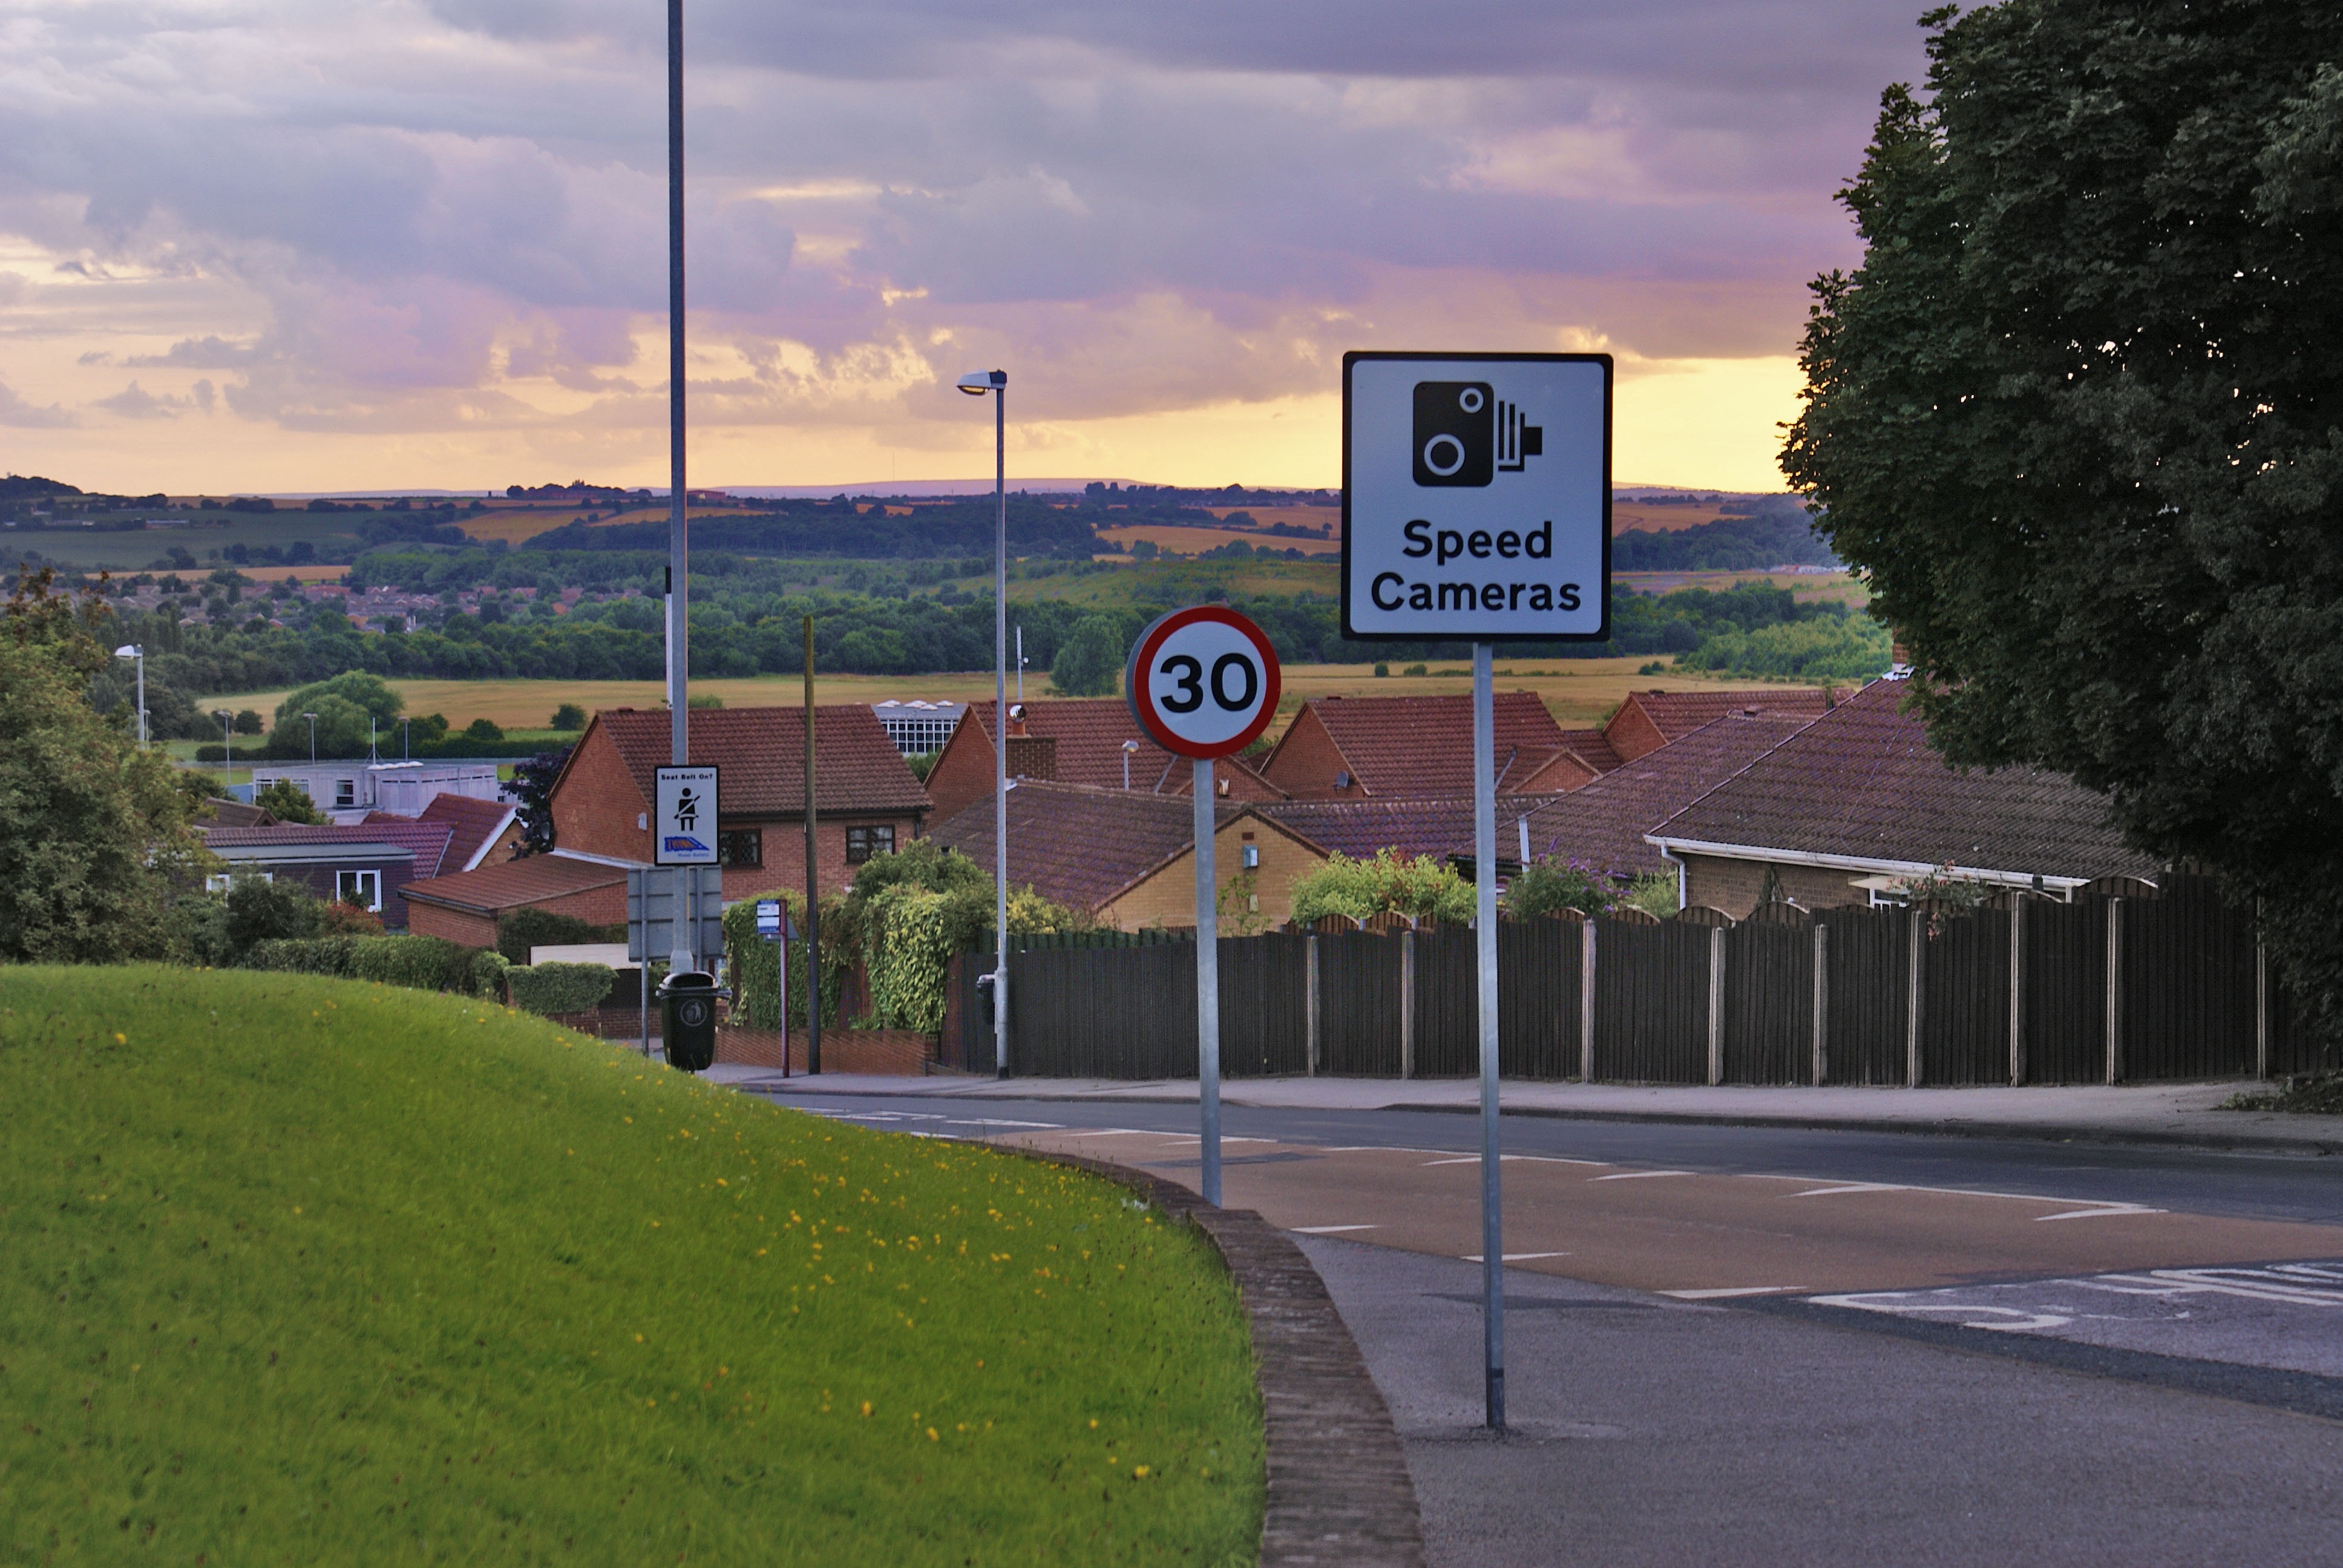
road, traffic, street, highway, city, downtown, suburb, sign, bend, signage, lane, lighting, infrastructure, road signs, residential area, traffic restrictions, human settlement, sport venue